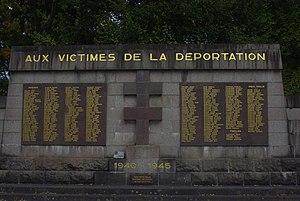
Monument aux morts (militaires et civils) victimes des combats ou de la déportation
Senones est une commune française située dans le département des Vosges en région Grand Est. Ses habitants sont appelés les Senonais.